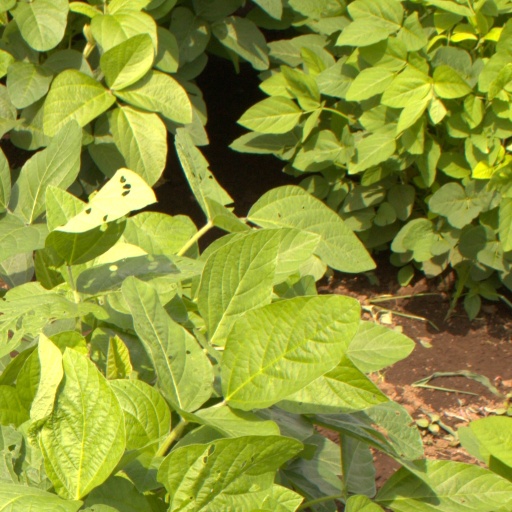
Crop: soybean